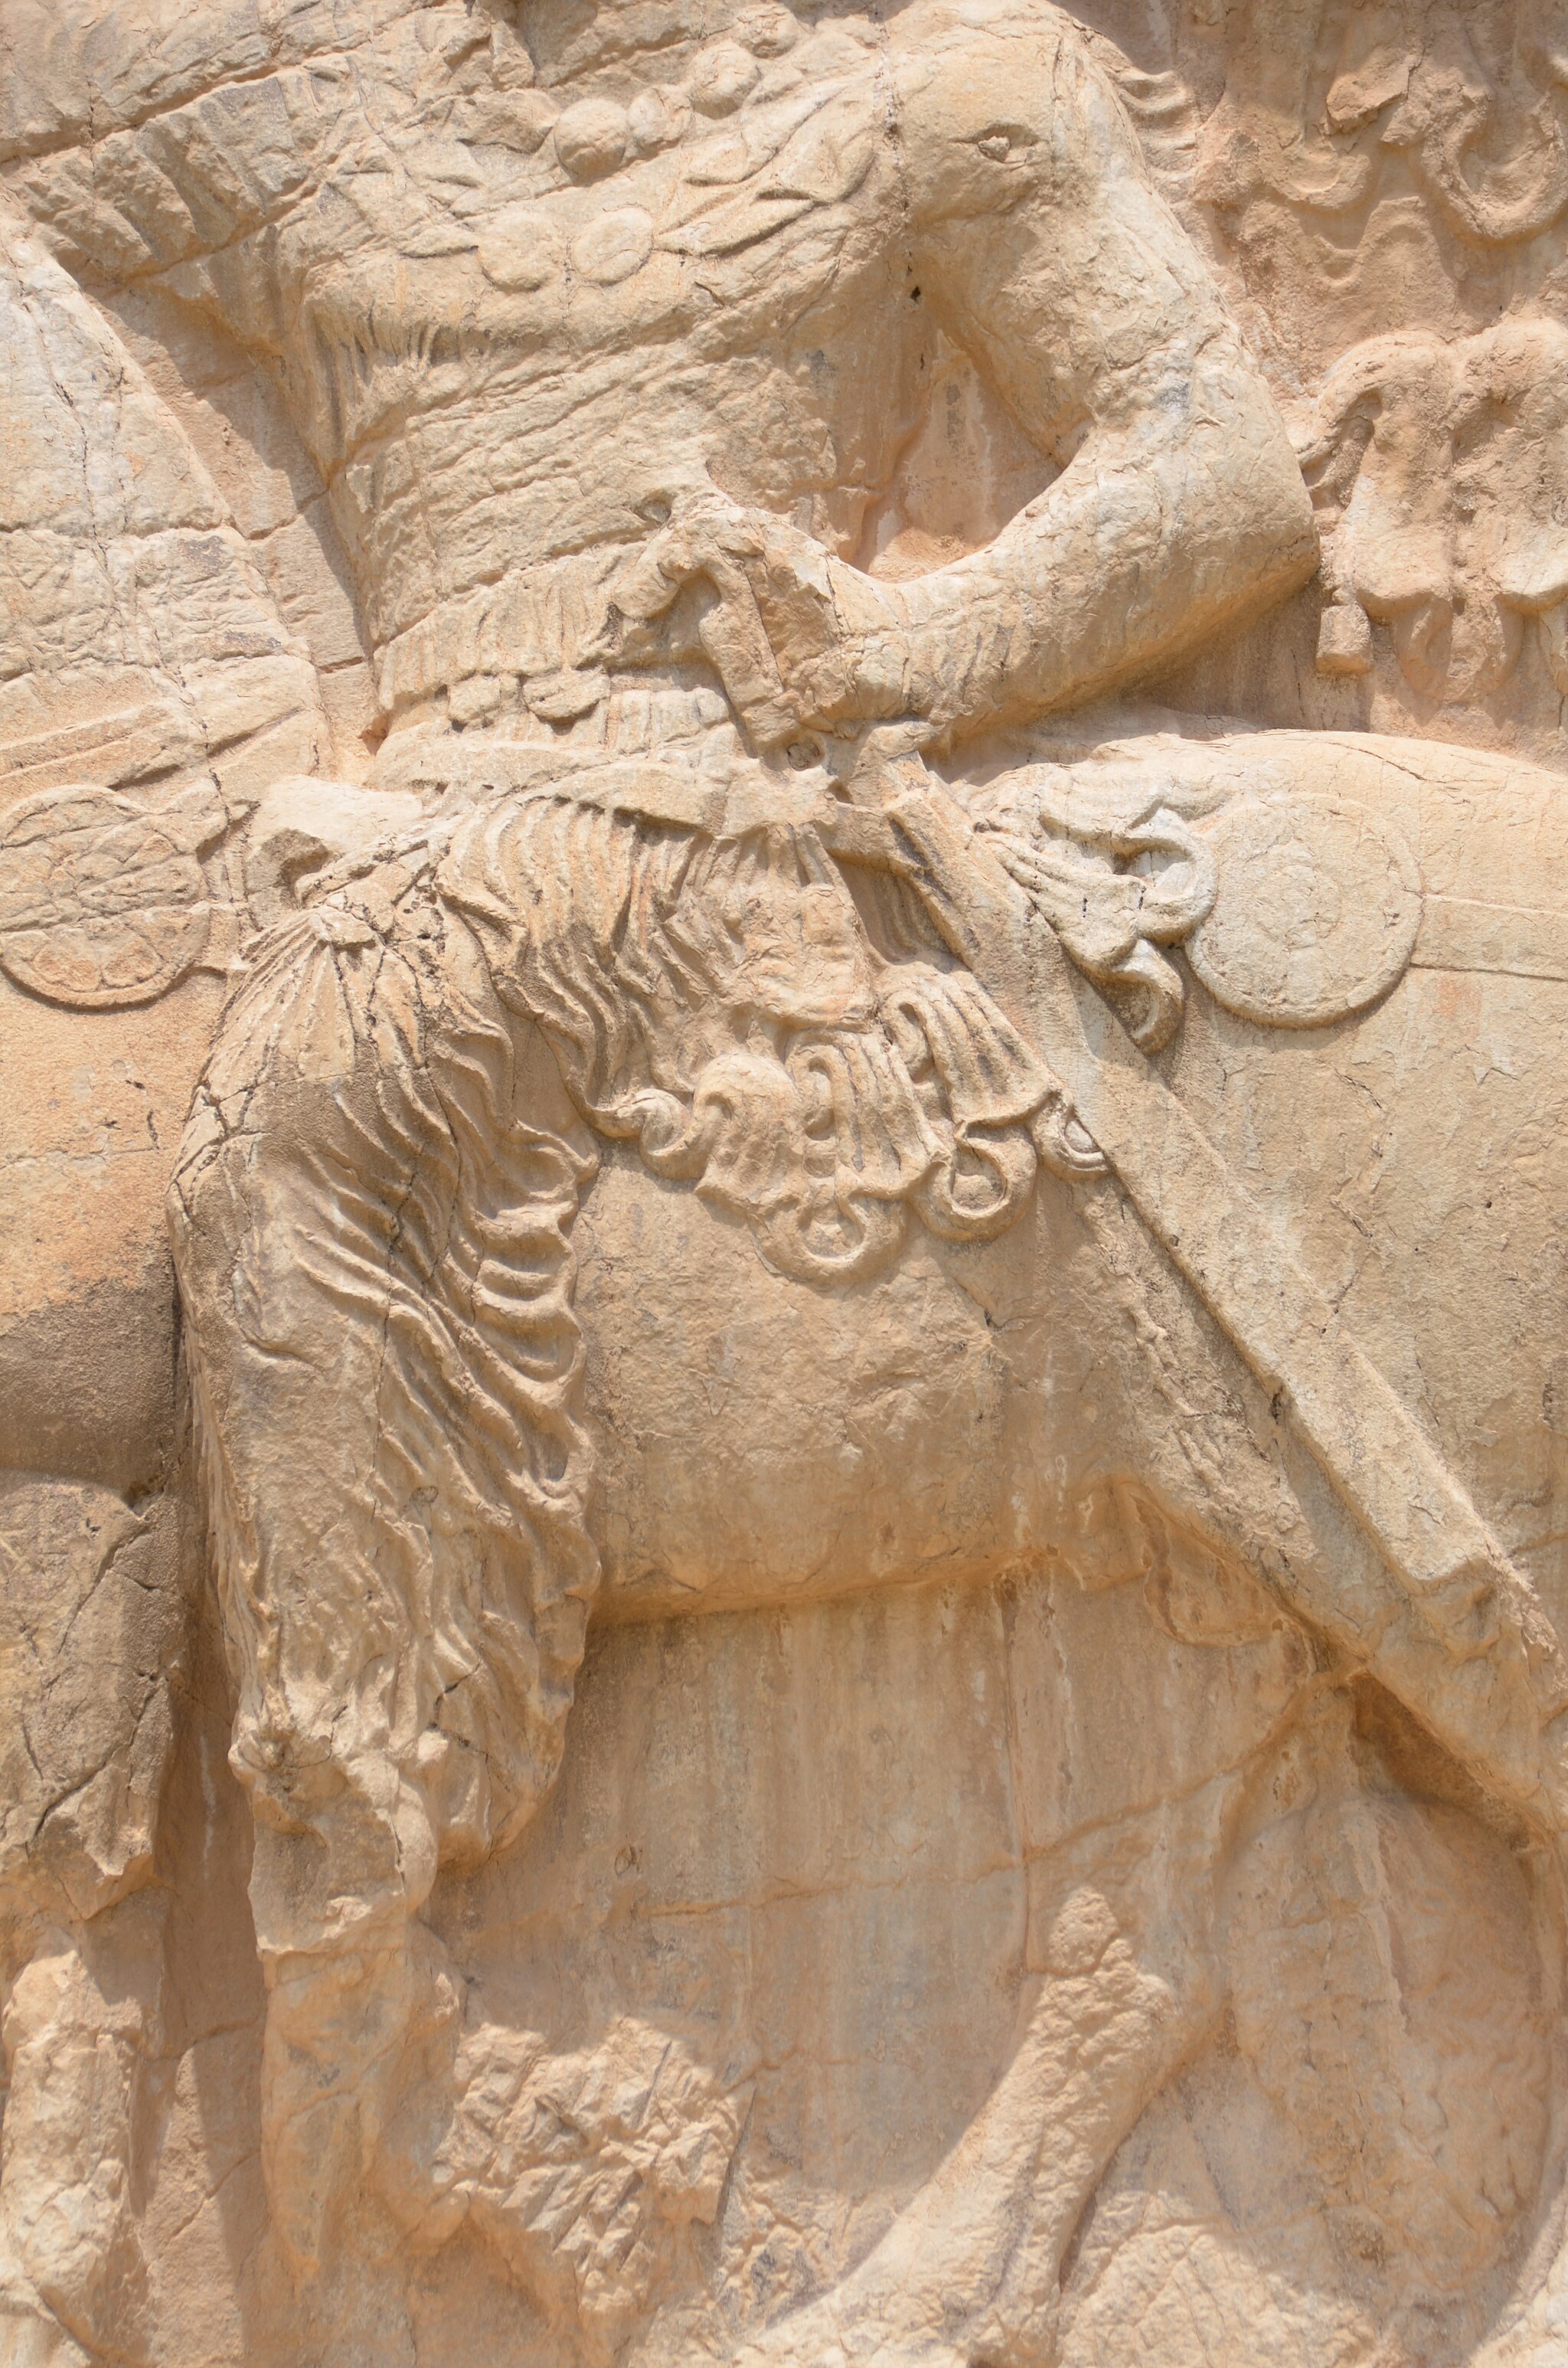
Title: The triumph of Shapur I over the Roman emperors Valerian and Philip the Arab (detail), Naqsh-e Rostam, Iran (48098808822)
Description: The triumph of Shapur I over the Roman emperors Valerian and Philip the Arab (detail), Naqsh-e Rostam, Iran
Date: 22 April 2019, 10:38 (according to Exif data)
Categories: Relief of triumph of Shapur I over Valerian at Naqsh-e Rustam, Photographs by Carole Raddato, Flickr images reviewed by FlickreviewR 2, Iran photographs taken on 2019-04-22